The Beach Boys

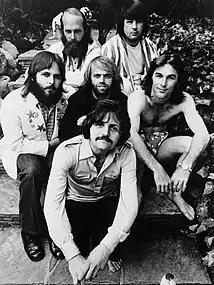
The Beach Boys in 1971; top left to right: Mike Love, Brian Wilson; middle left to right: Carl Wilson, Al Jardine, Dennis Wilson; bottom: Bruce Johnston

After meeting Maharishi Mahesh Yogi at a UNICEF Variety Gala in Paris, Love and other high-profile celebrities such as the Beatles and Donovan traveled to Rishikesh, India, in February–March 1968. The following Beach Boys album, "Friends", had songs influenced by the Transcendental Meditation the Maharishi taught. In support of "Friends", Love arranged for the Beach Boys to tour with the Maharishi in the US. Starting on May 3, 1968, the tour lasted five shows and was canceled when the Maharishi withdrew to fulfill film contracts. Because of disappointing audience numbers and the Maharishi's withdrawal, 24 tour dates were canceled at a cost estimated at $250,000. "Friends", released on June 24, peaked at number 126 in the US. In August, Capitol issued an album of Beach Boys backing tracks, "Stack-o-Tracks". It was the first Beach Boys LP that failed to chart in the US and UK.